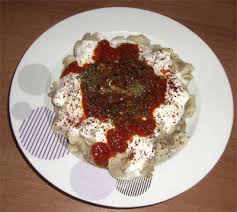
Yemek: manti